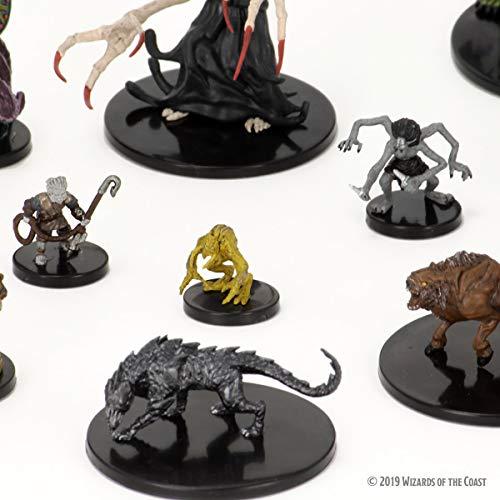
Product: D&D Icons of the Realms: Volo & Mordenkainen’s Foes Eight Ct. Booster Brick
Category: Toys & Games | Games & Accessories
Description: Did icons of the realms: volt and mordenkainen’s foes standard booster bricks contain 8 standard boosters 32 figures total.
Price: $99.50
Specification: ProductDimensions:17.5x13.5x6inches|ItemWeight:1.52pounds|ShippingWeight:1.52pounds(Viewshippingratesandpolicies)|ASIN:B07Z8Q6C9S|Itemmodelnumber:73942|Manufacturerrecommendedage:6yearsandup